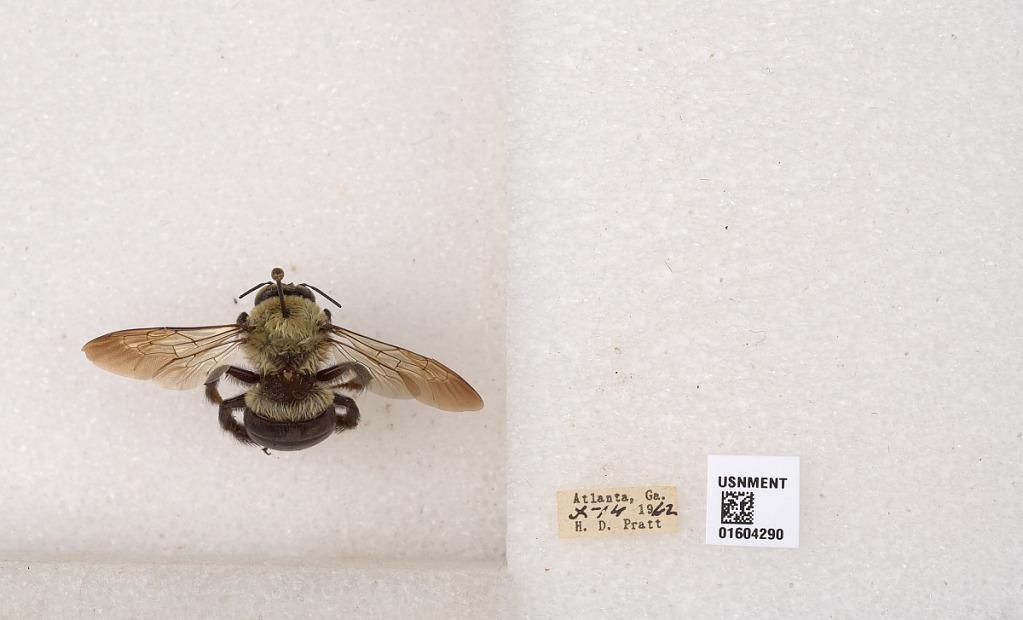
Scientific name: Xylocopa virginica (Linnaeus)
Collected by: H. Pratt
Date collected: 1962-10-14
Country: United States
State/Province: Georgia
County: Fulton
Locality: Atlanta
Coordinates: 33.755, -84.39